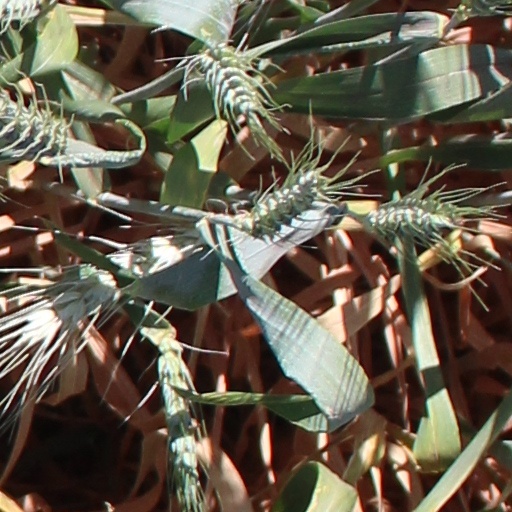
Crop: wheat